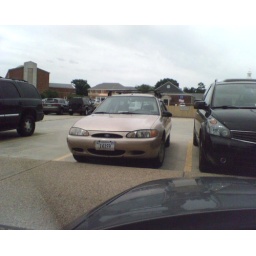
this va license plate in my office parking lot -- 14159. :)